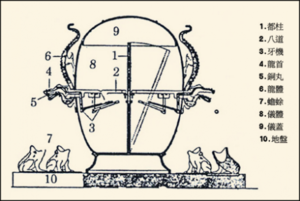
Le sismoscope de Zhang Heng, 候风地动仪 — Houfeng Didong Yi est un sismoscope présenté par le savant chinois Zhang Heng en 132. Précurseur du premier sismographe inventé en 1703 par le physicien français Jean de Hautefeuille, cet appareil mettait en évidence les mouvements du sol et leurs directions mais sans pouvoir les quantifier.